John Ranelagh

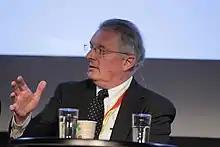
John Ranelagh, 2013

John O'Beirne Ranelagh is a television executive and producer, and an author of history and of current politics. He was created a Knight First Class by King Harald V of Norway in 2013 in the Royal Norwegian Order of Merit, for outstanding service in the interest of Norway.